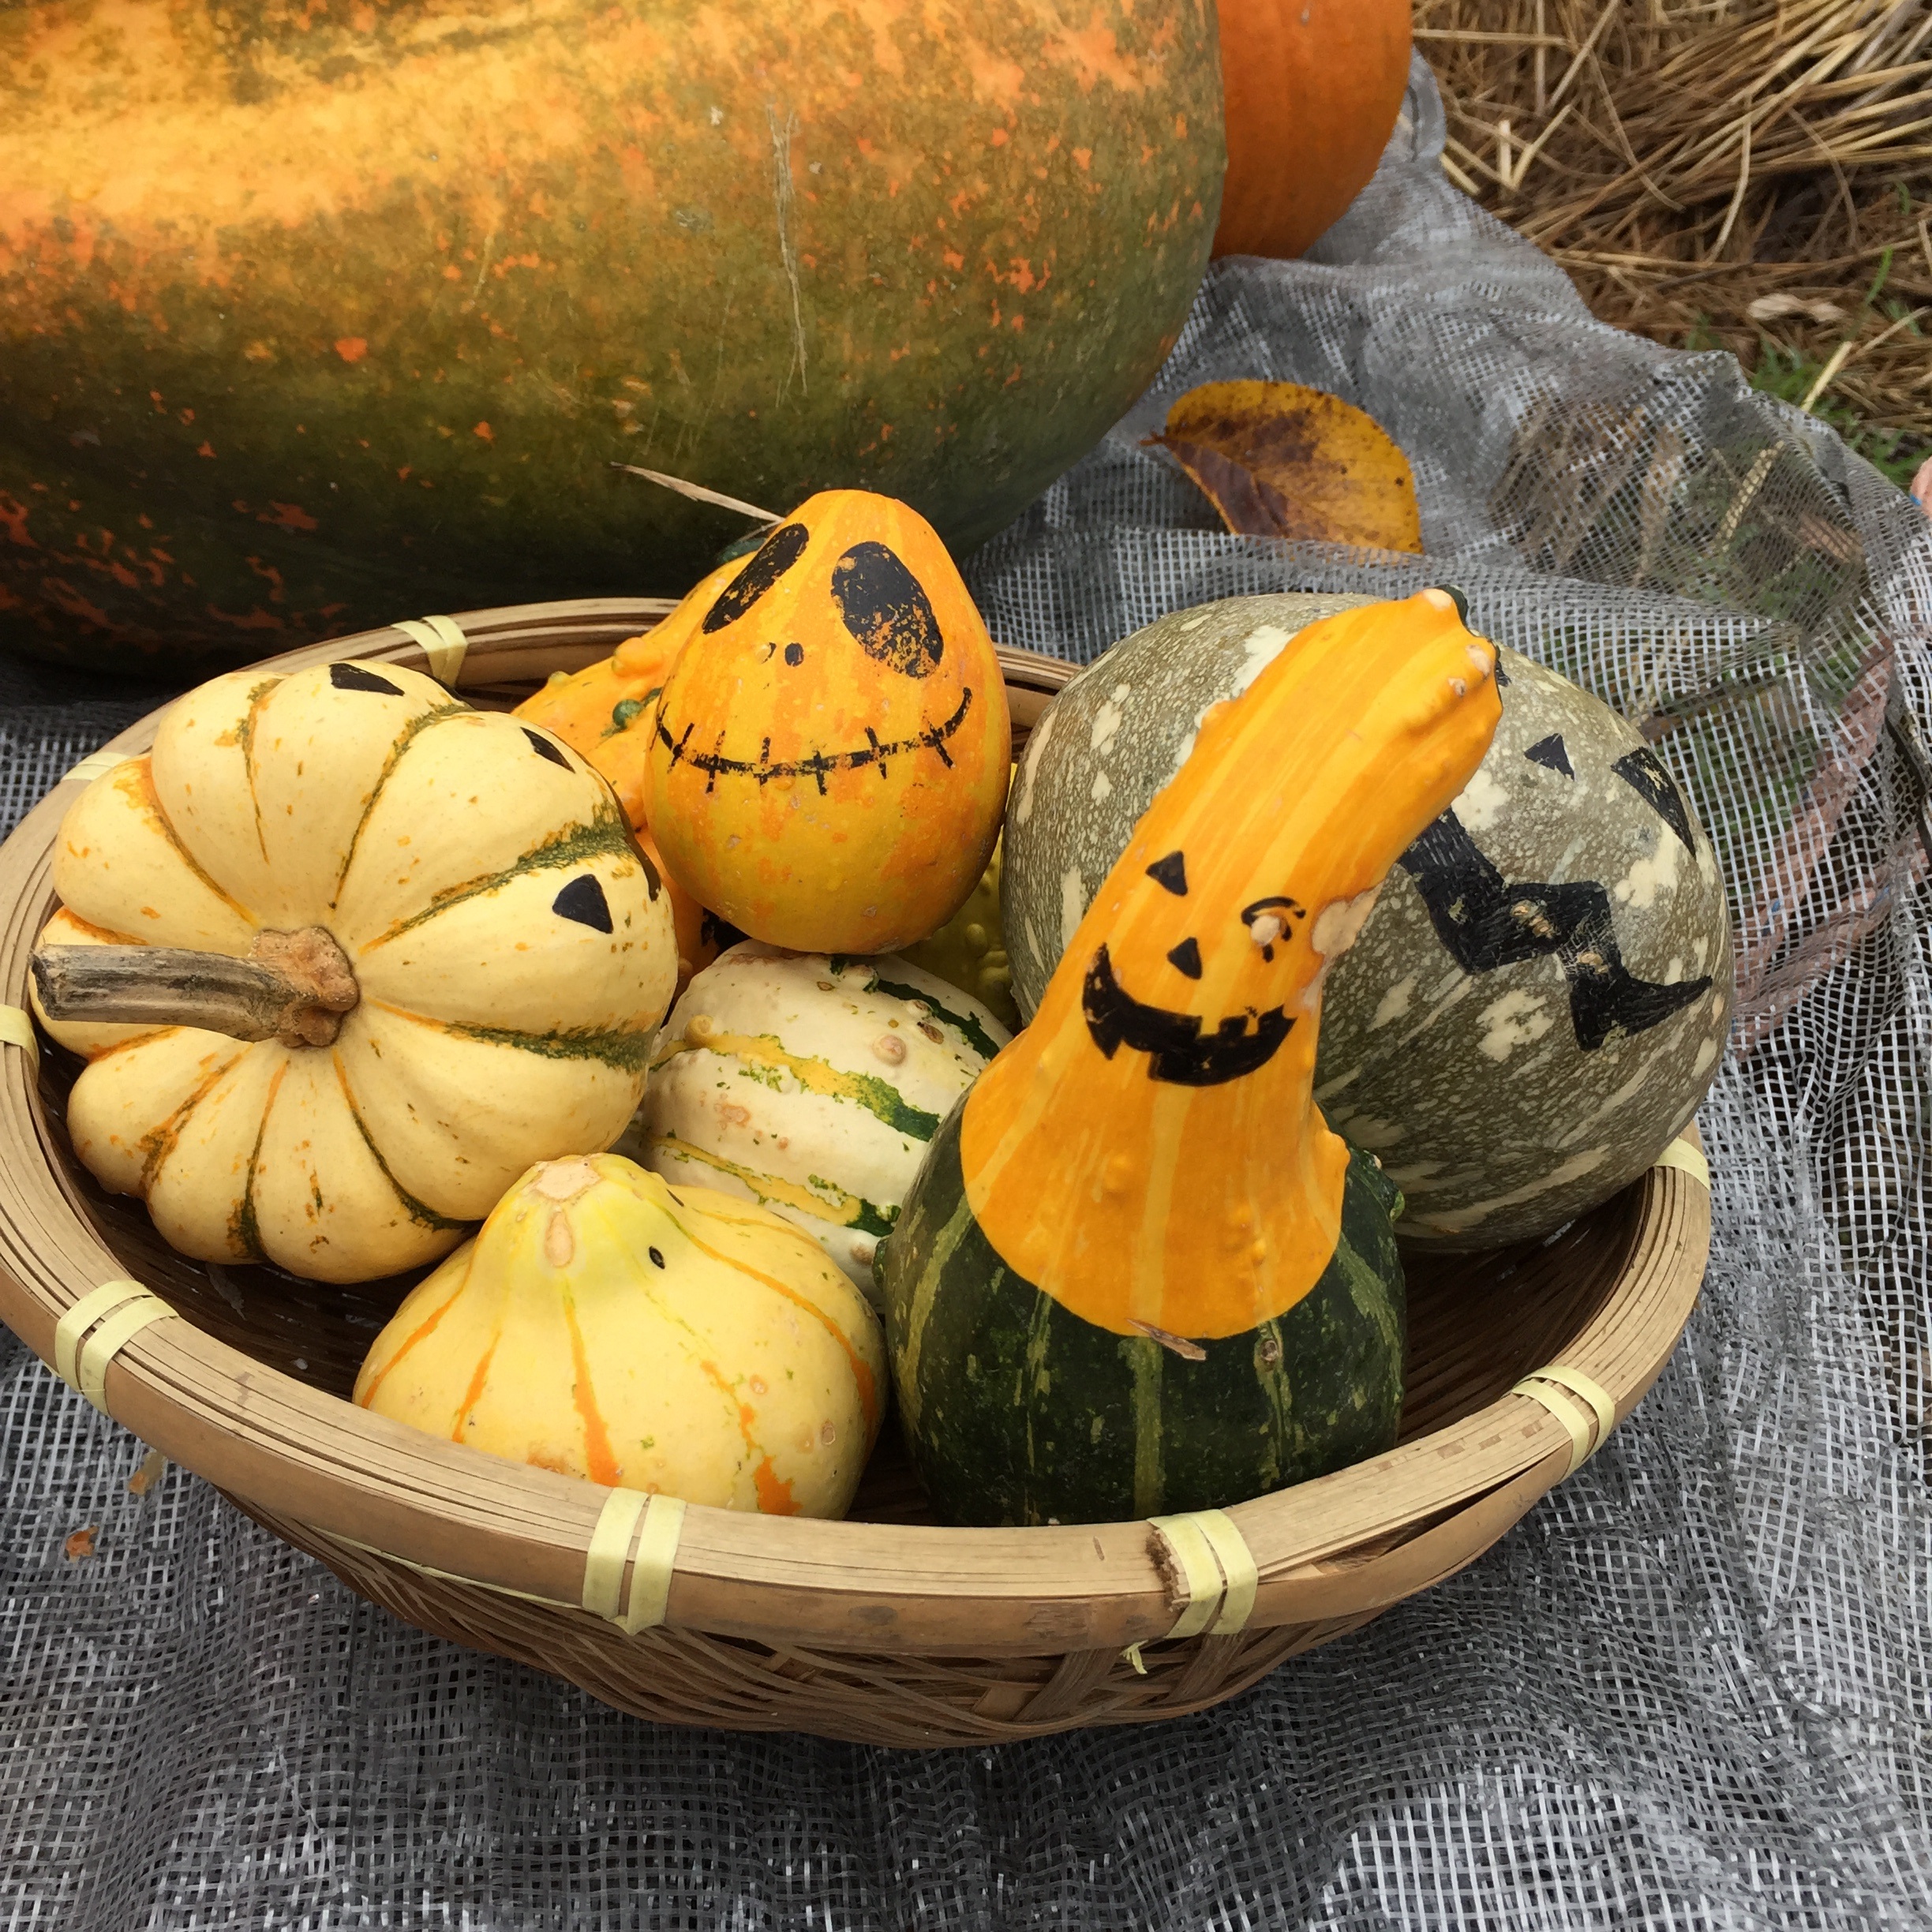
plant, food, produce, vegetable, autumn, pumpkin, halloween, gourd, calabaza, carving, cucurbita, flowering plant, winter squash, land plant